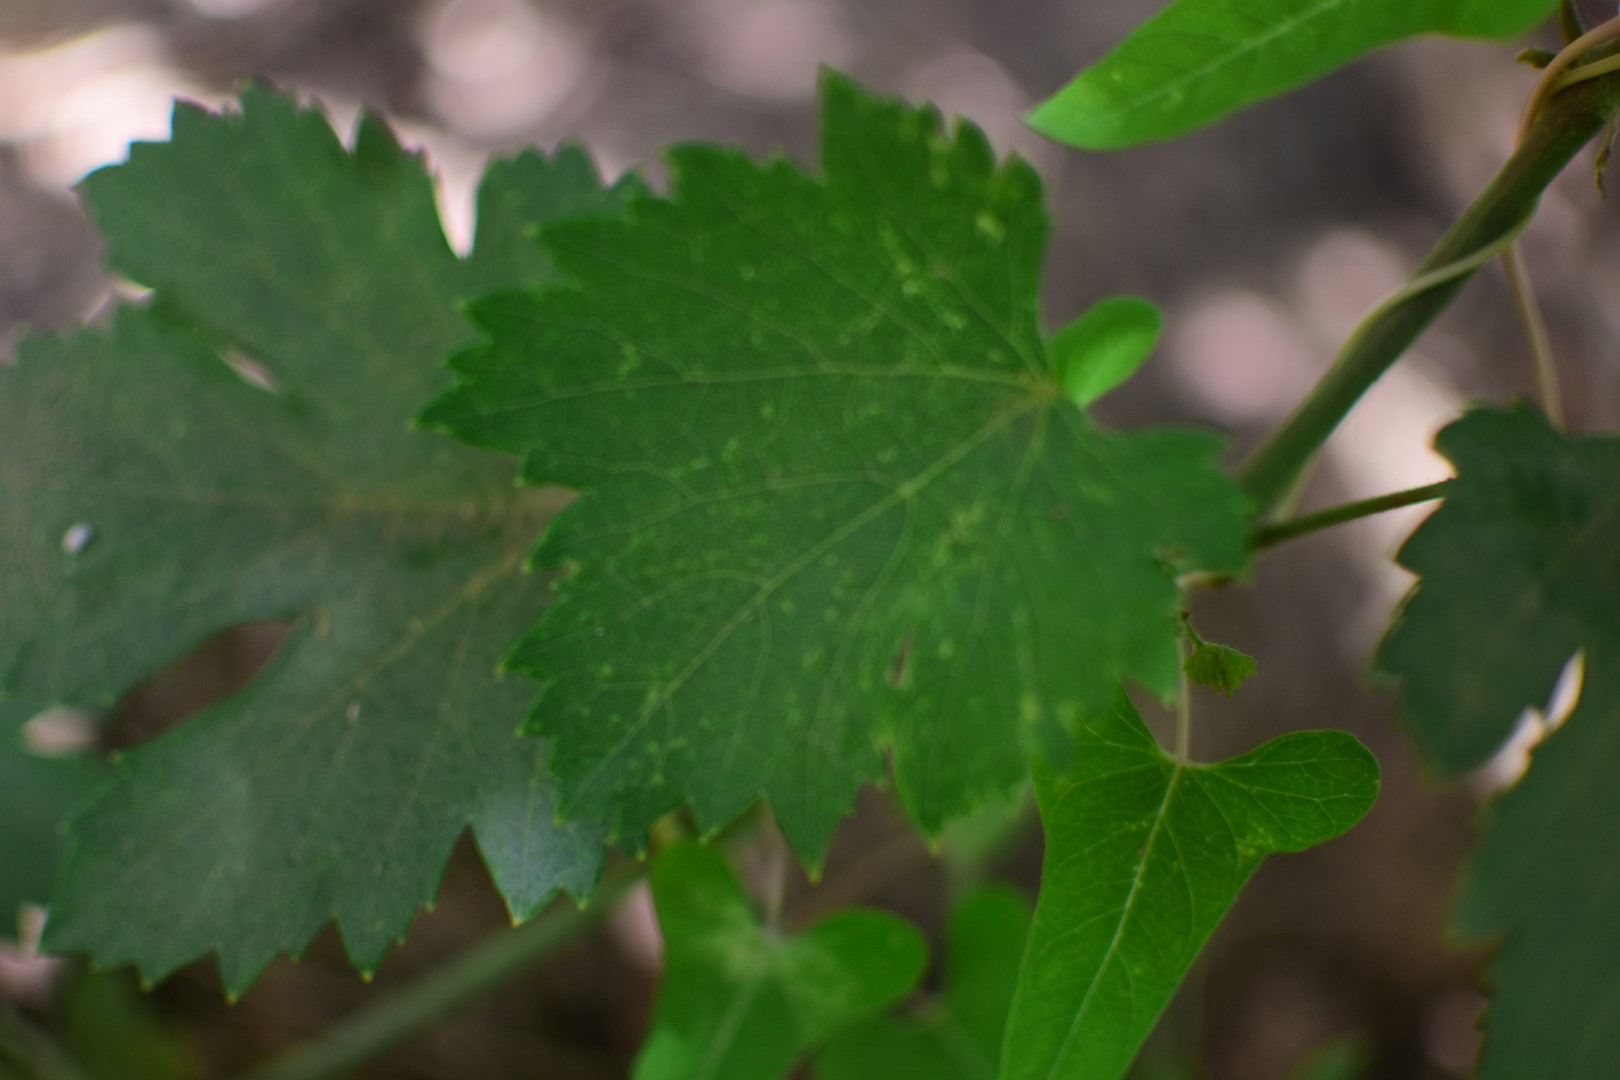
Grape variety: Halawani